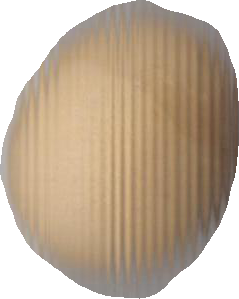
Variety: Dega